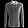
Label: Shirt